Miroslav Lazanski

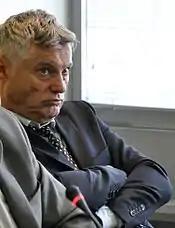
Lazanski in 2014

Lazanski's first jobs in journalism were for the Zagreb-based "Vjesnik" daily newspaper as well as "" and "Start" weekly news magazines.